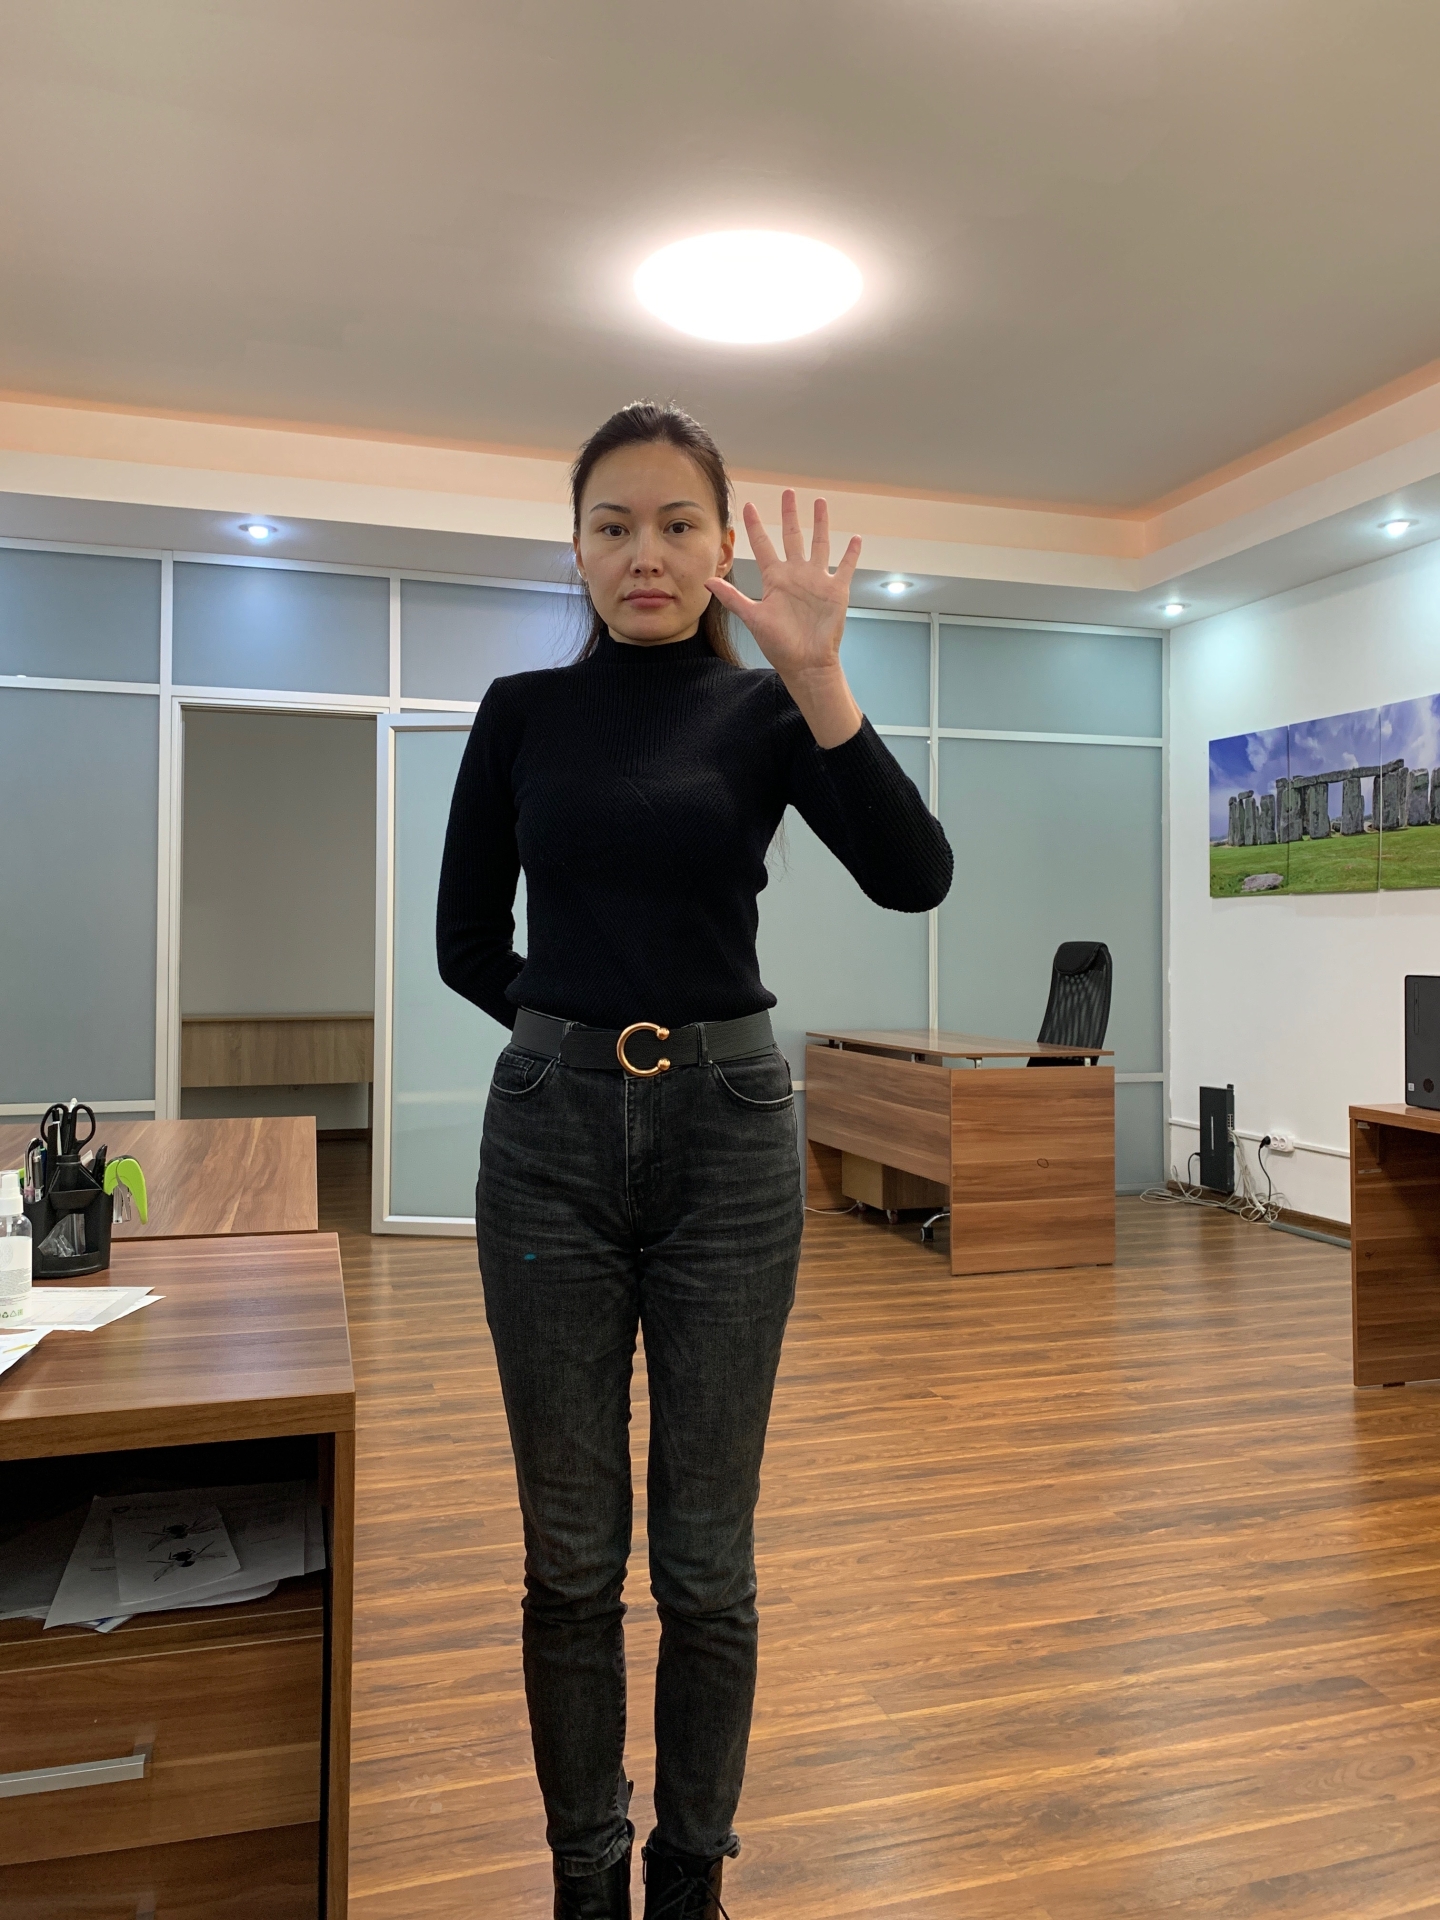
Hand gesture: palm